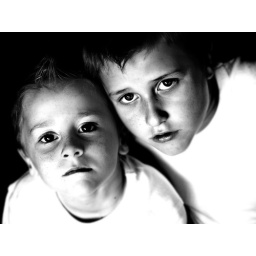
Jen thought this pic would look good in black and white so here it is.